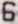
Number: 6